Old Thomas

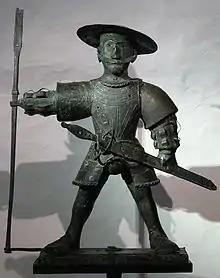
The original Old Thomas (1530)

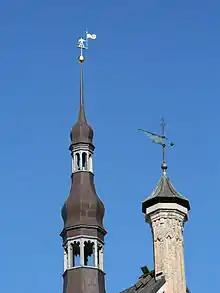
Tallinn's Town Hall spire

Old Thomas is one of the symbols and guardians of Tallinn (Reval), the capital of Estonia. A weather vane, the figure of an old warrior called Old Thomas was put on top of the spire of Tallinn Town Hall in 1530.